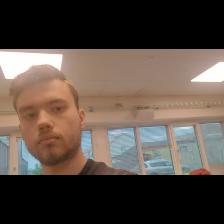
Label: Human